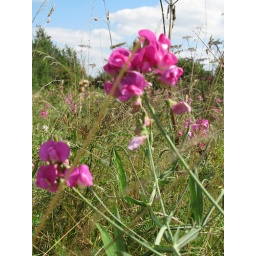
Wild sweet pea field in flower